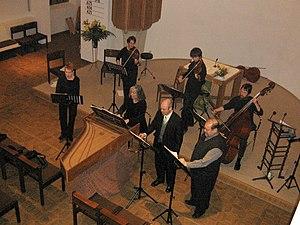
Helmut Kickton est un organiste, chef de chœur et multi-instrumentiste allemand, né à Cologne le 28 juin 1956.